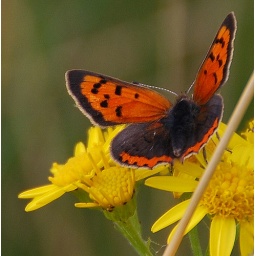
Lense used Tamron 18 - 200 LD Aspherical. Picture taken on the Welsh coast in the grasses of the sand dunes.